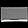
Label: Bag